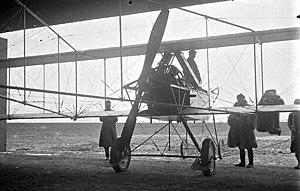
Vue du moteur et de l&#39